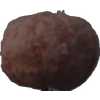
Label: images